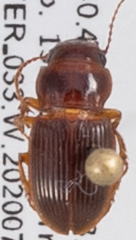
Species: Cratacanthus dubius
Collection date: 2020-07-15
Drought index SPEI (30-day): -1.93
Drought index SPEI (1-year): -1.22
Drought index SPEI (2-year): -0.24